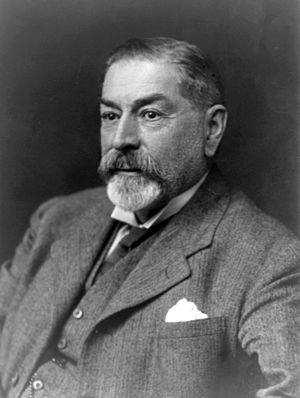
Frederick Orpen Bower est un botaniste britannique, né le 4 novembre 1855 à Ripon et mort le 11 avril 1948 dans cette même ville.